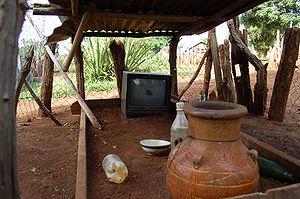
Prise de vue d'une tombe Jarai dans un petit cimetière traditionnel non loin de Kon Tum - comprend une télévision et des offrandes faites à l'esprit du décédé (Central Highlands, Vietnam) - ISO code VN-E-KT